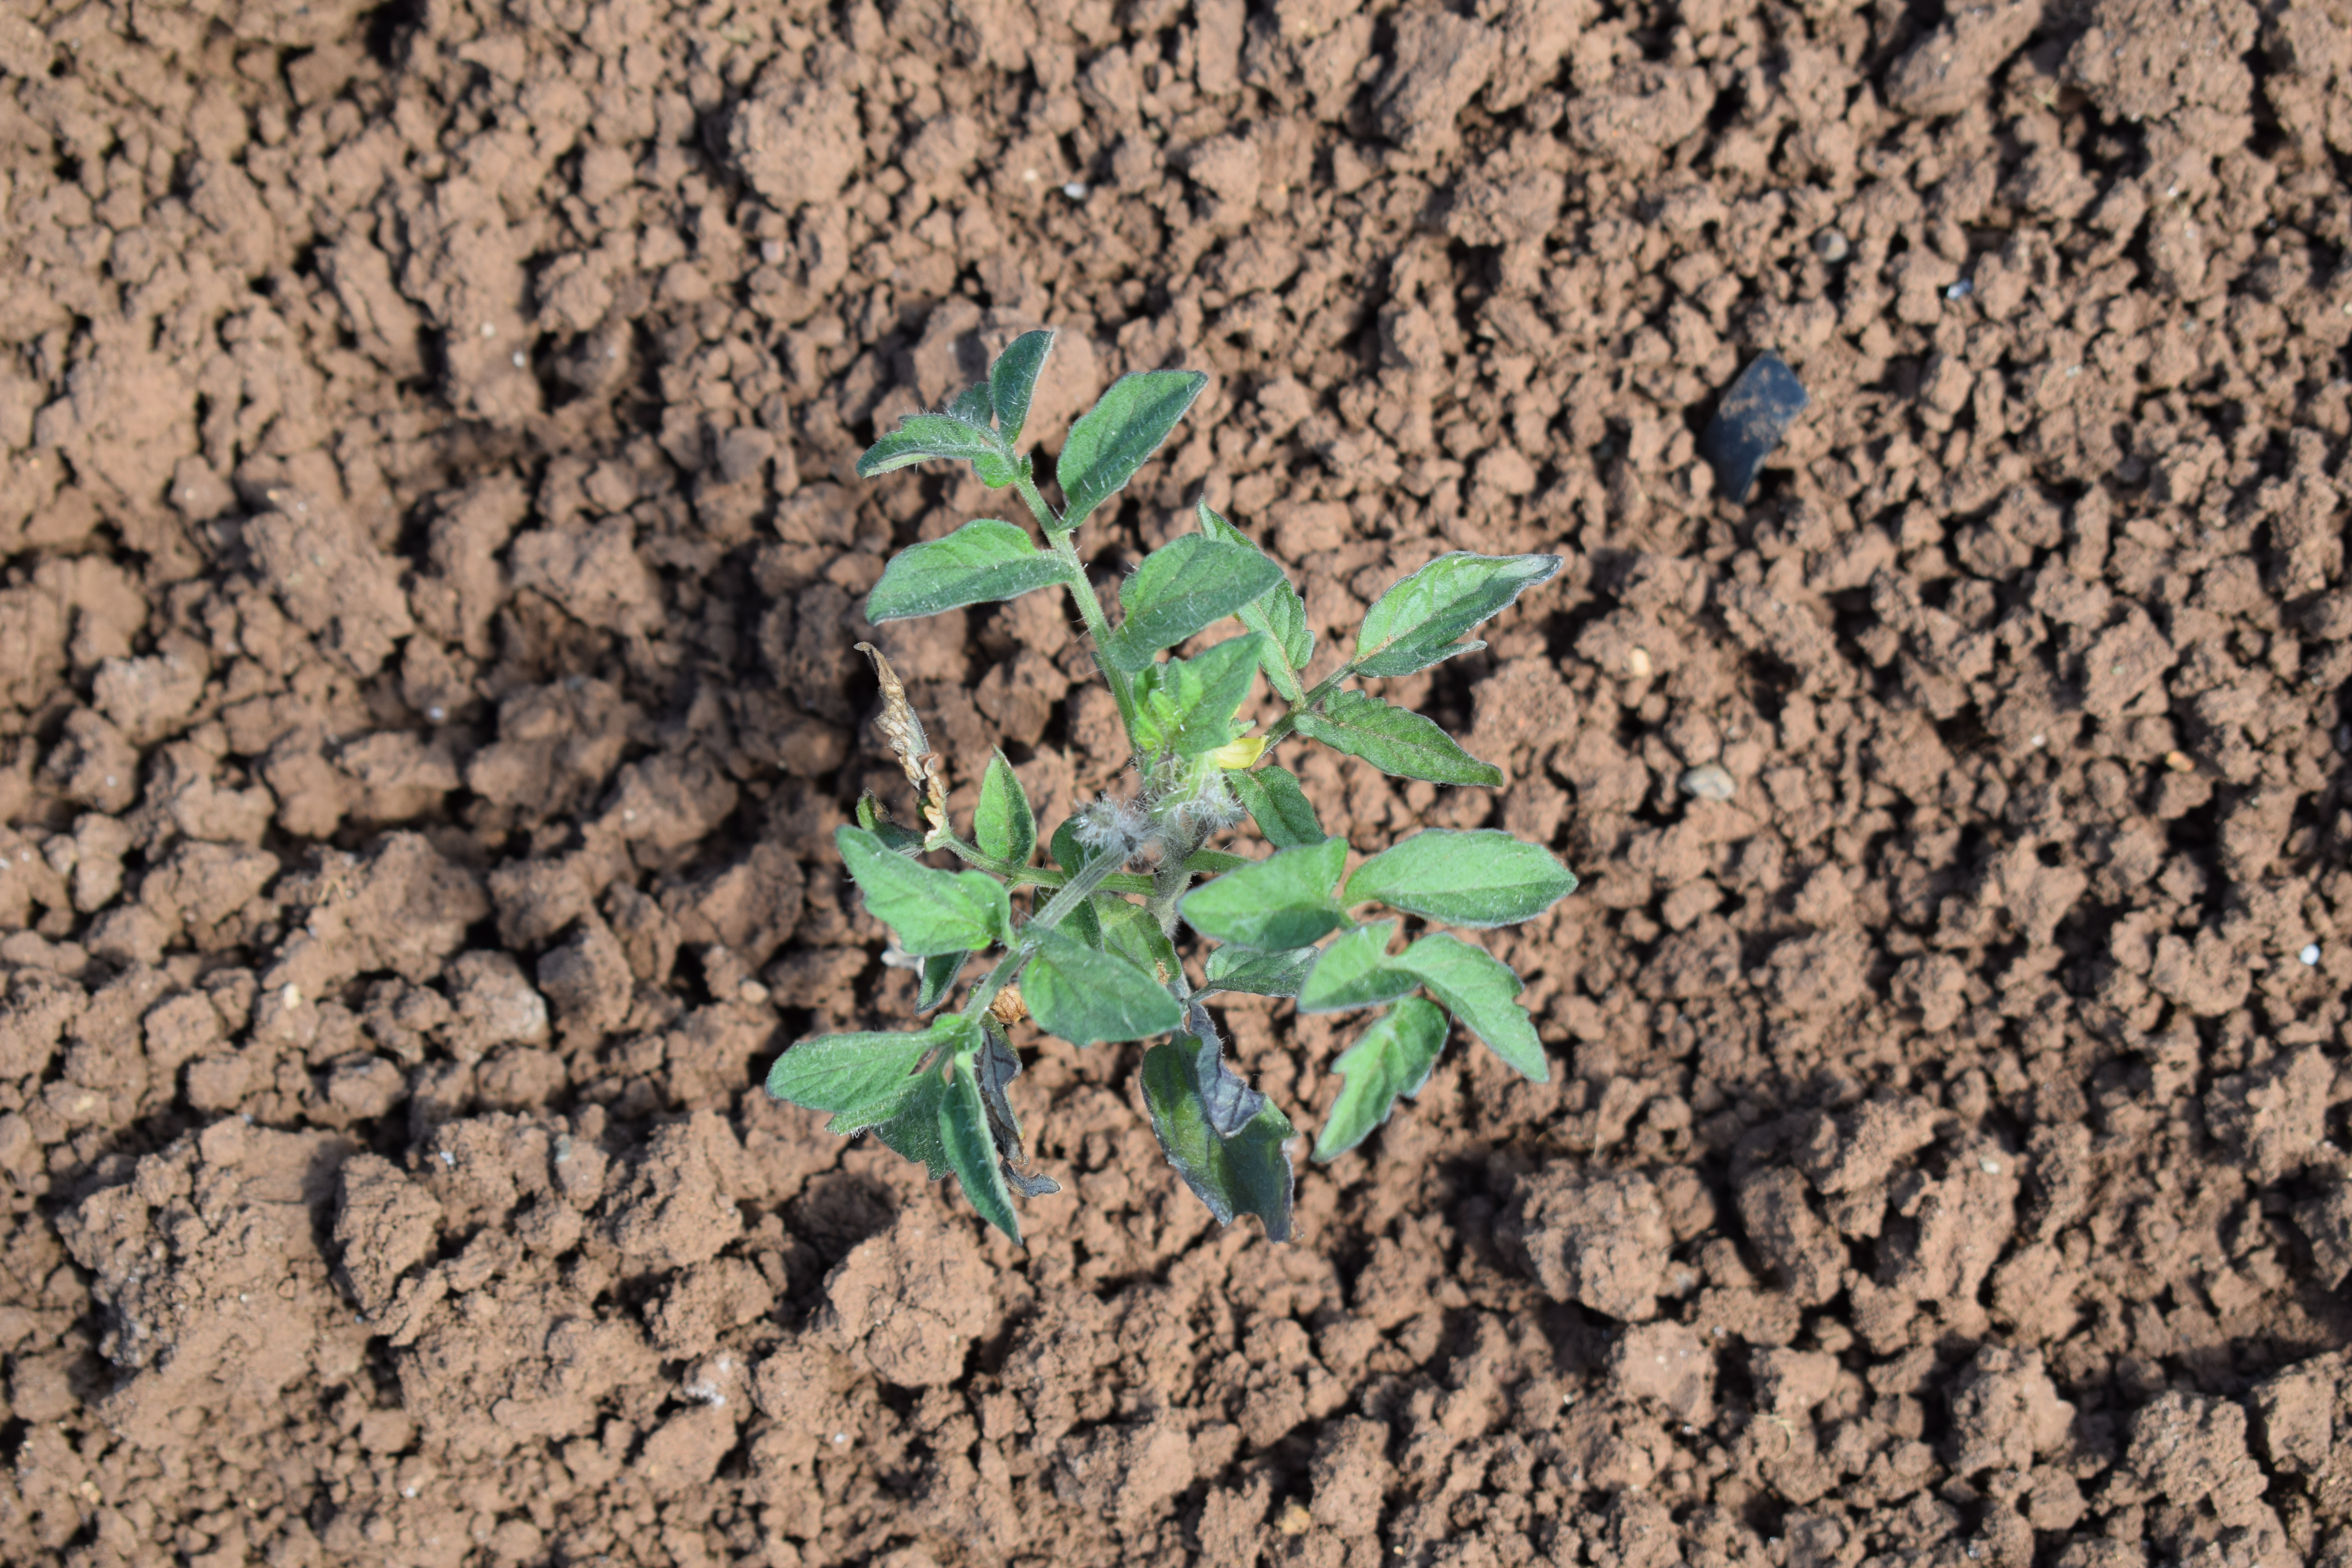
Label: tomato